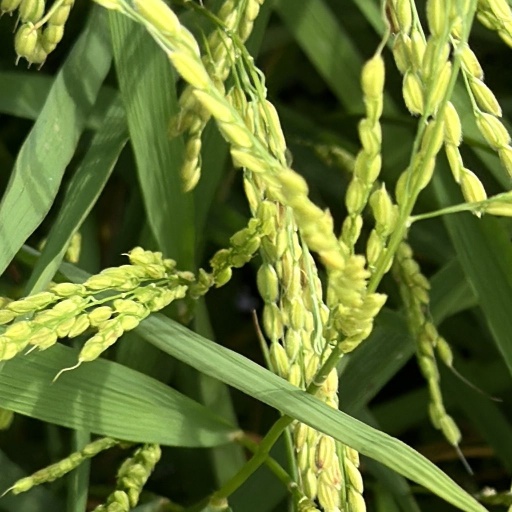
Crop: rice